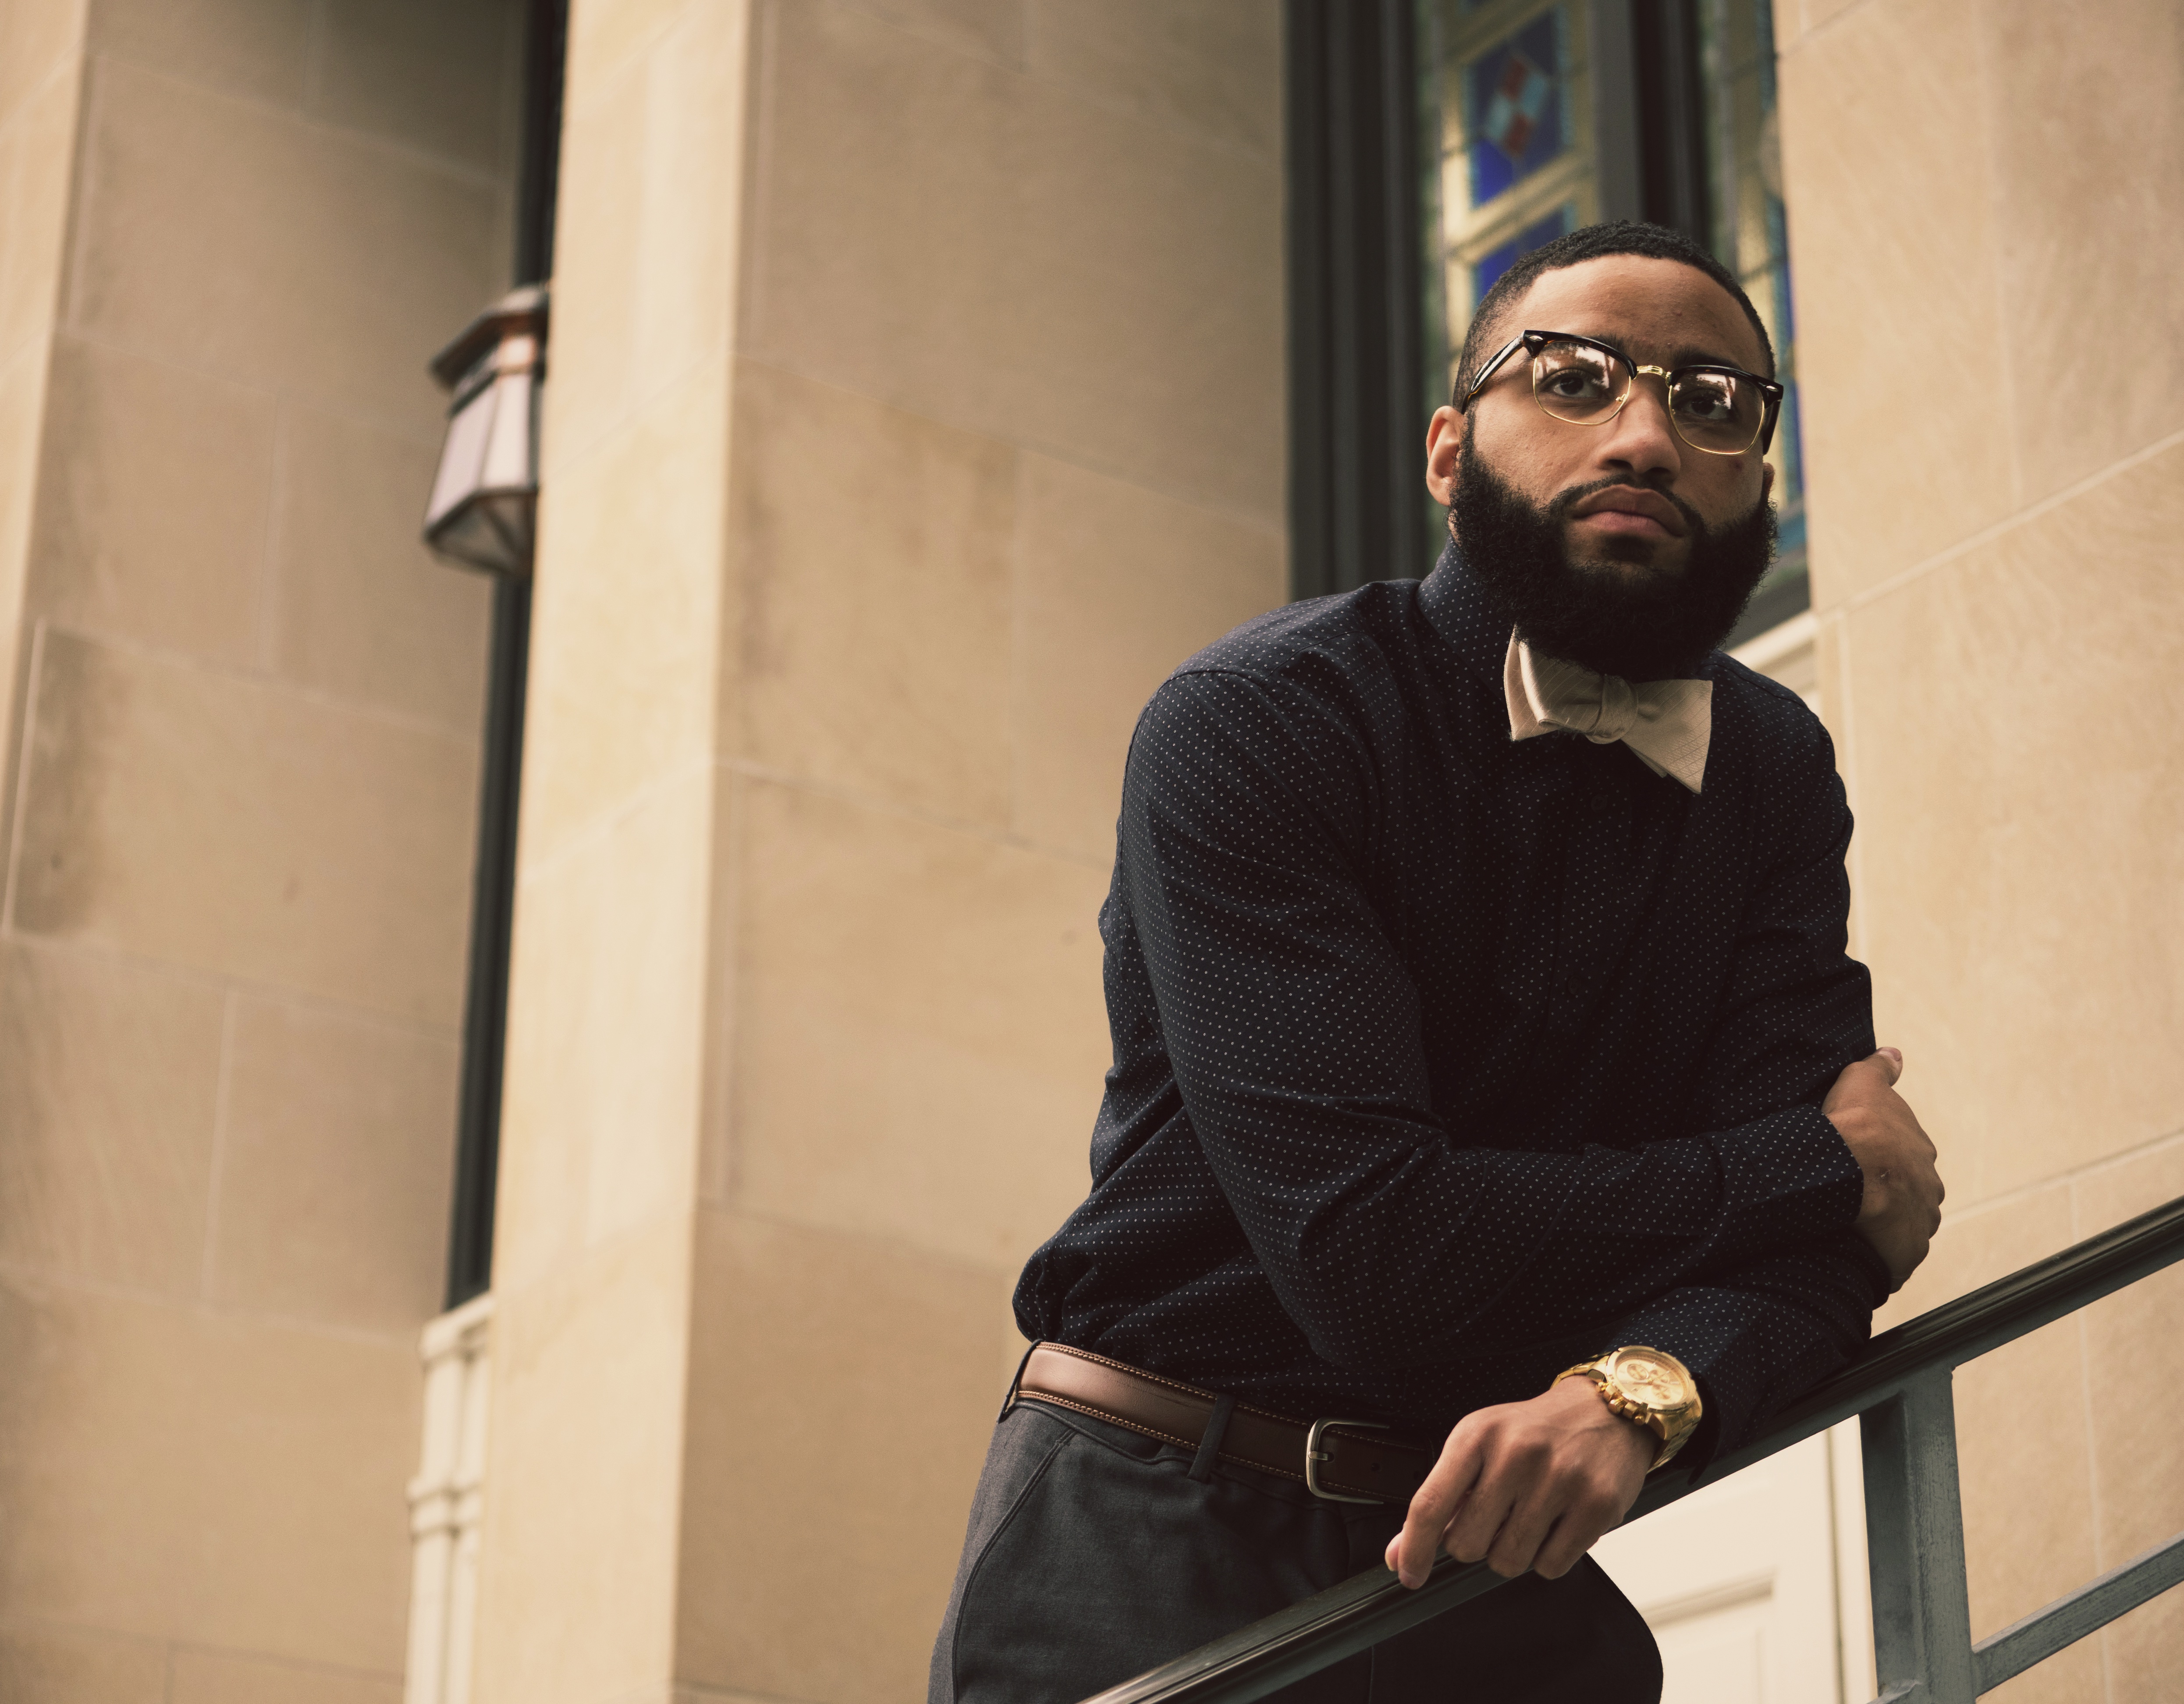
man, person, male, portrait, black, art, photograph, facial hair, human positions